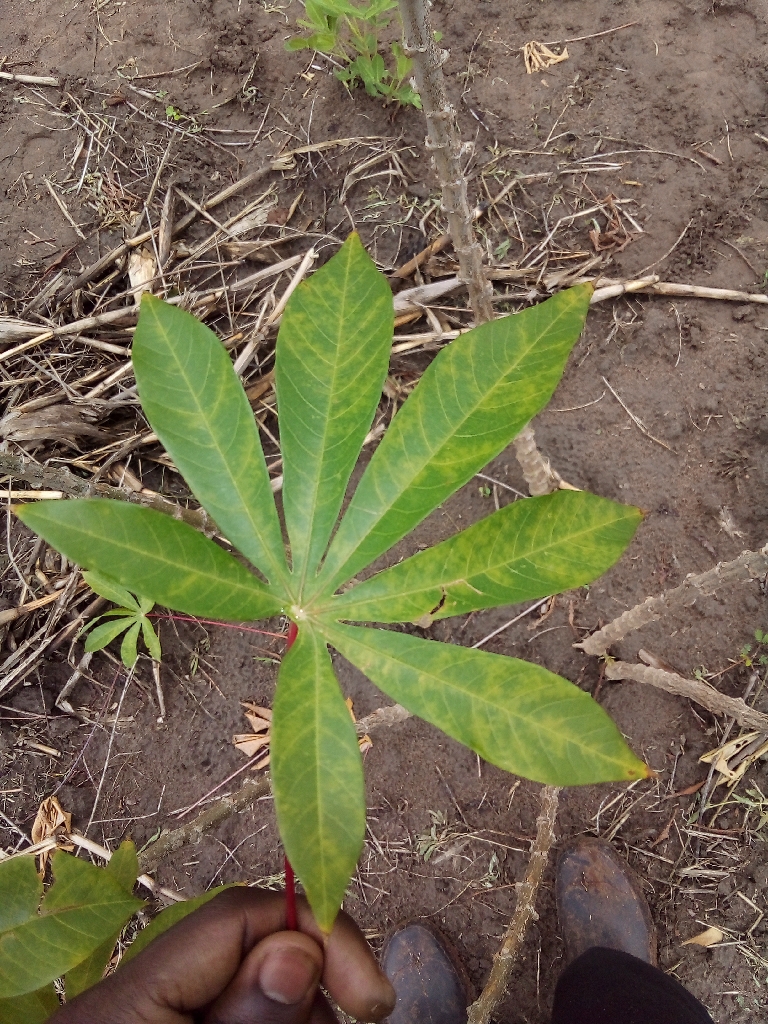
Label: cassava brown streak disease (cbsd)